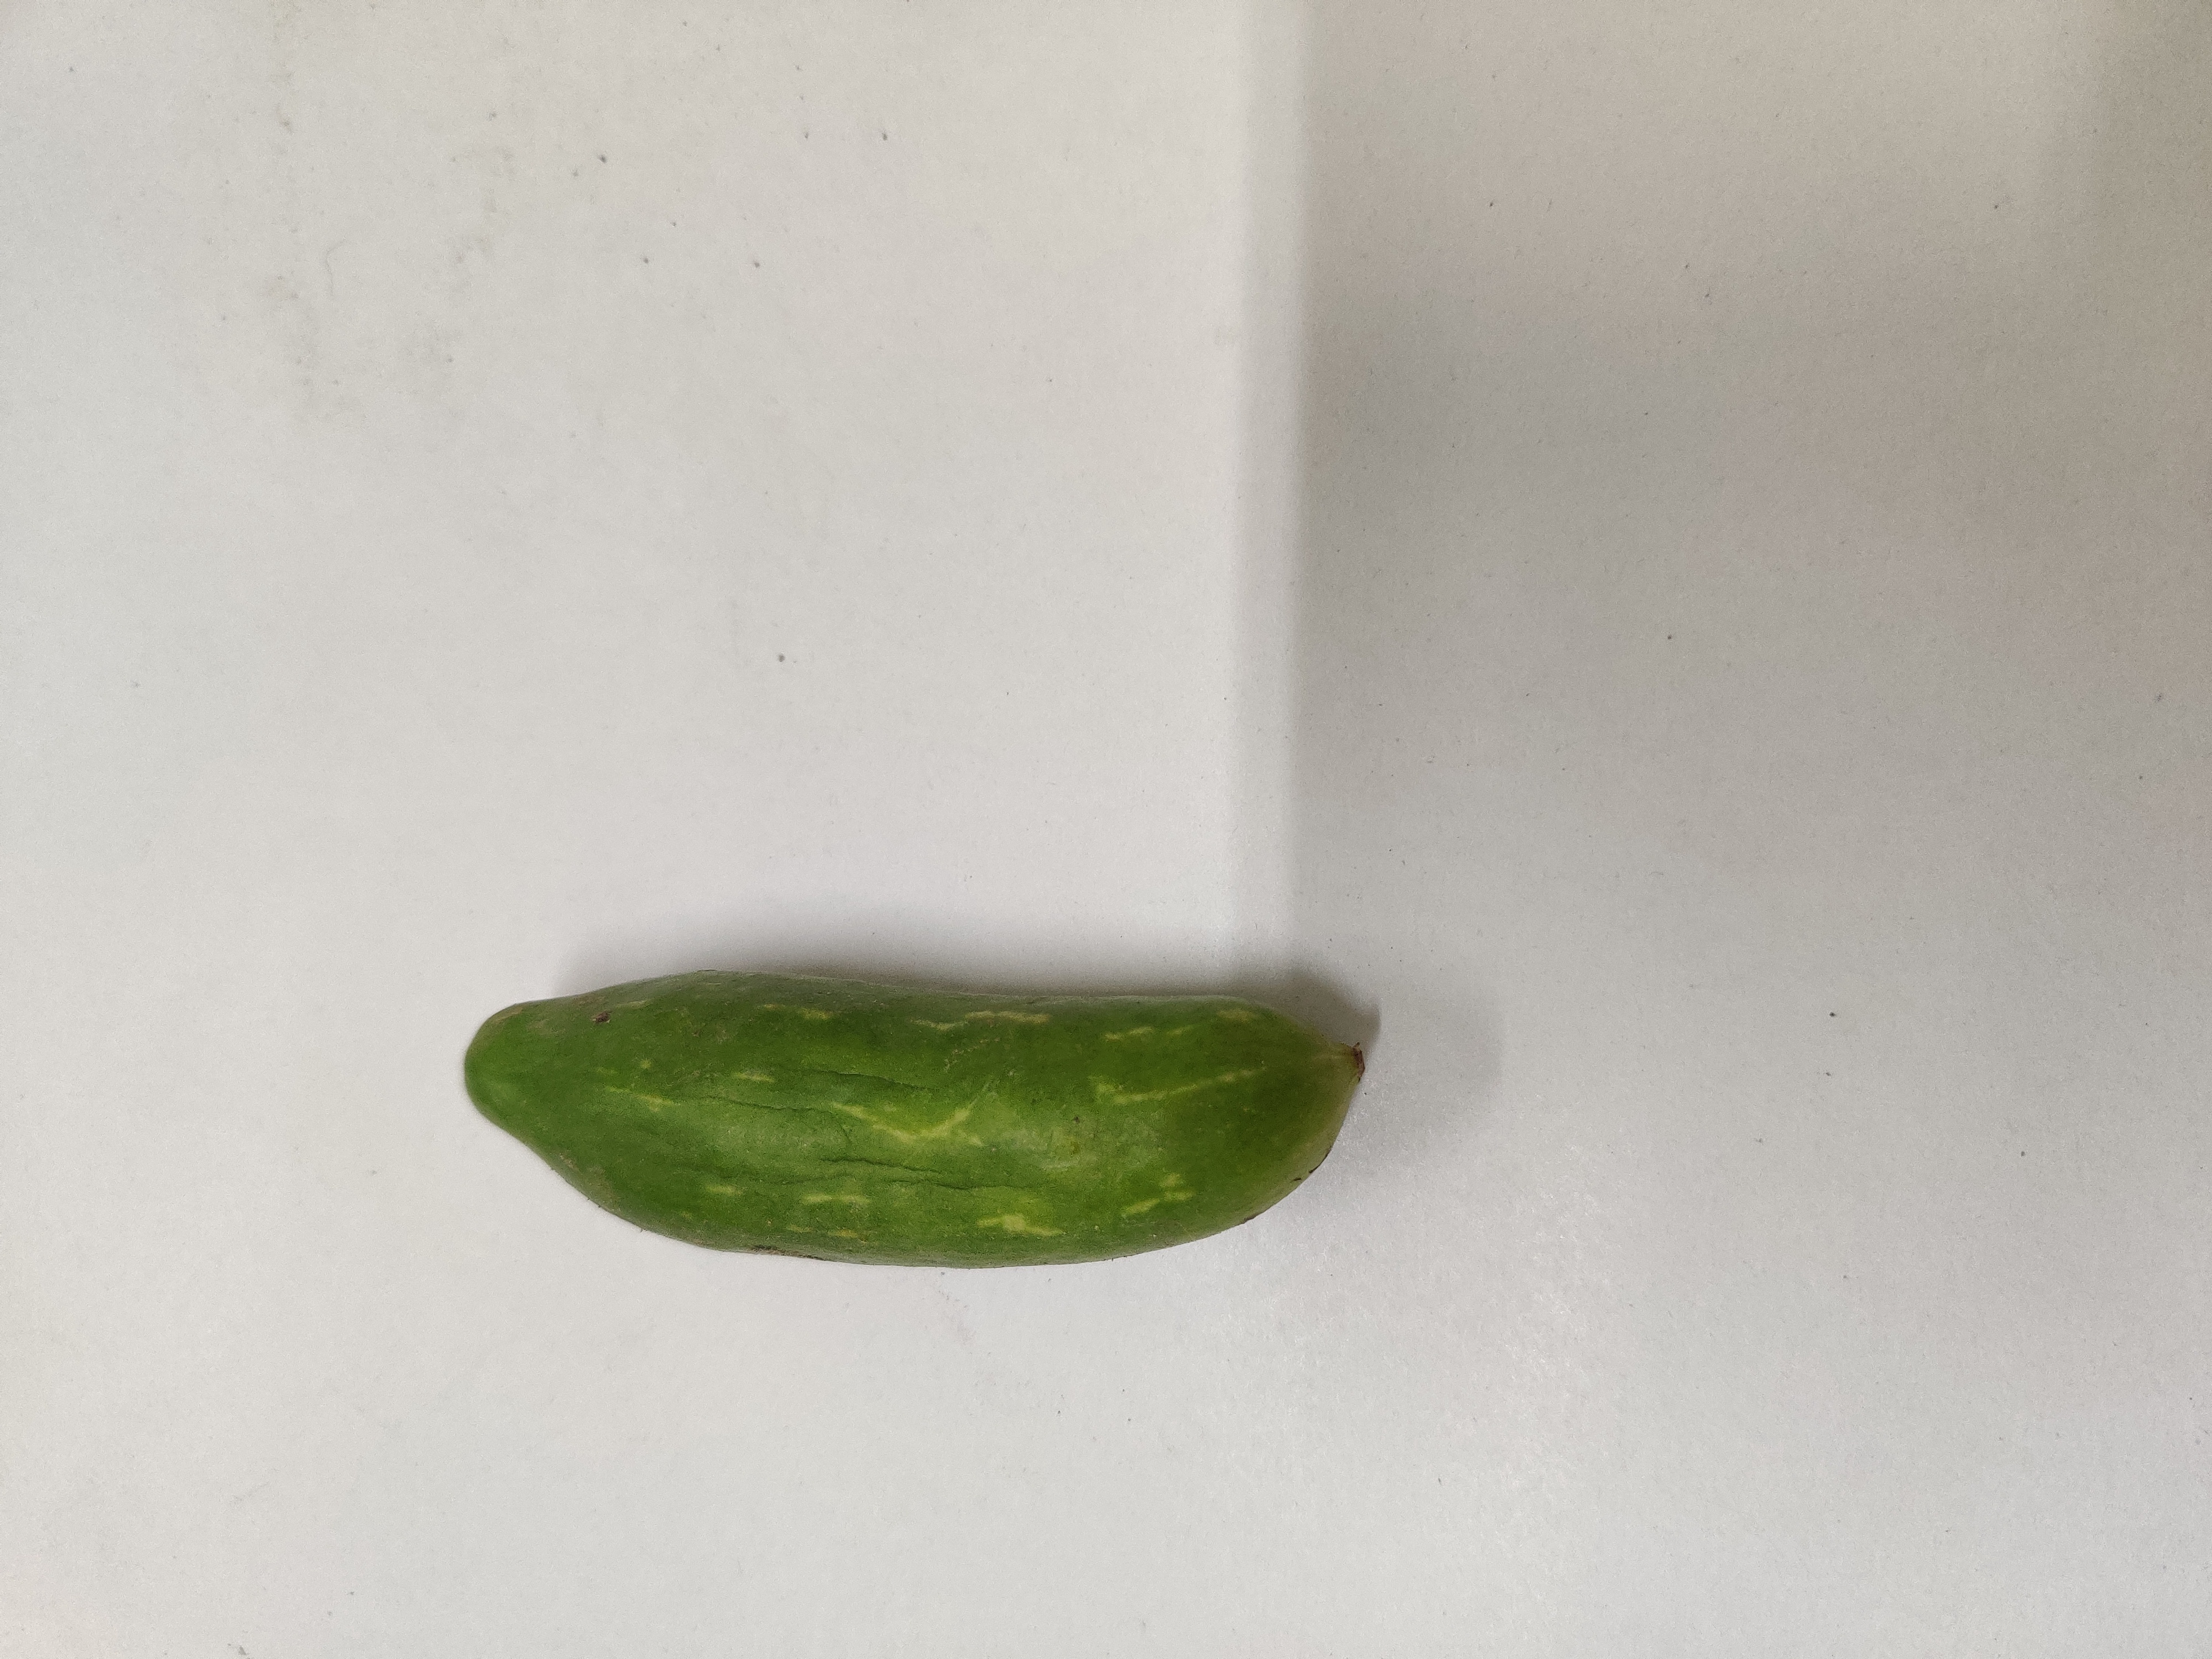
Crop: Ivy Gourd
Condition: Damaged